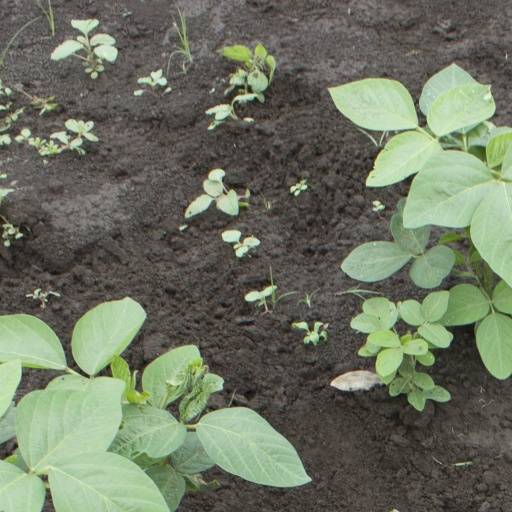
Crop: soybean